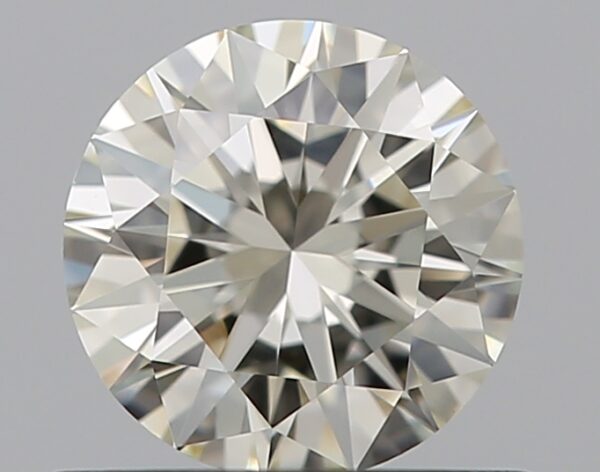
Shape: round
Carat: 0.51
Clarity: VVS1
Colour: L
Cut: EX
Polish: EX
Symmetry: EX
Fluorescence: F
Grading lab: GIA
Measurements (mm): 5.16 x 5.19 x 3.14